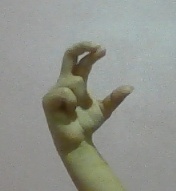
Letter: thal